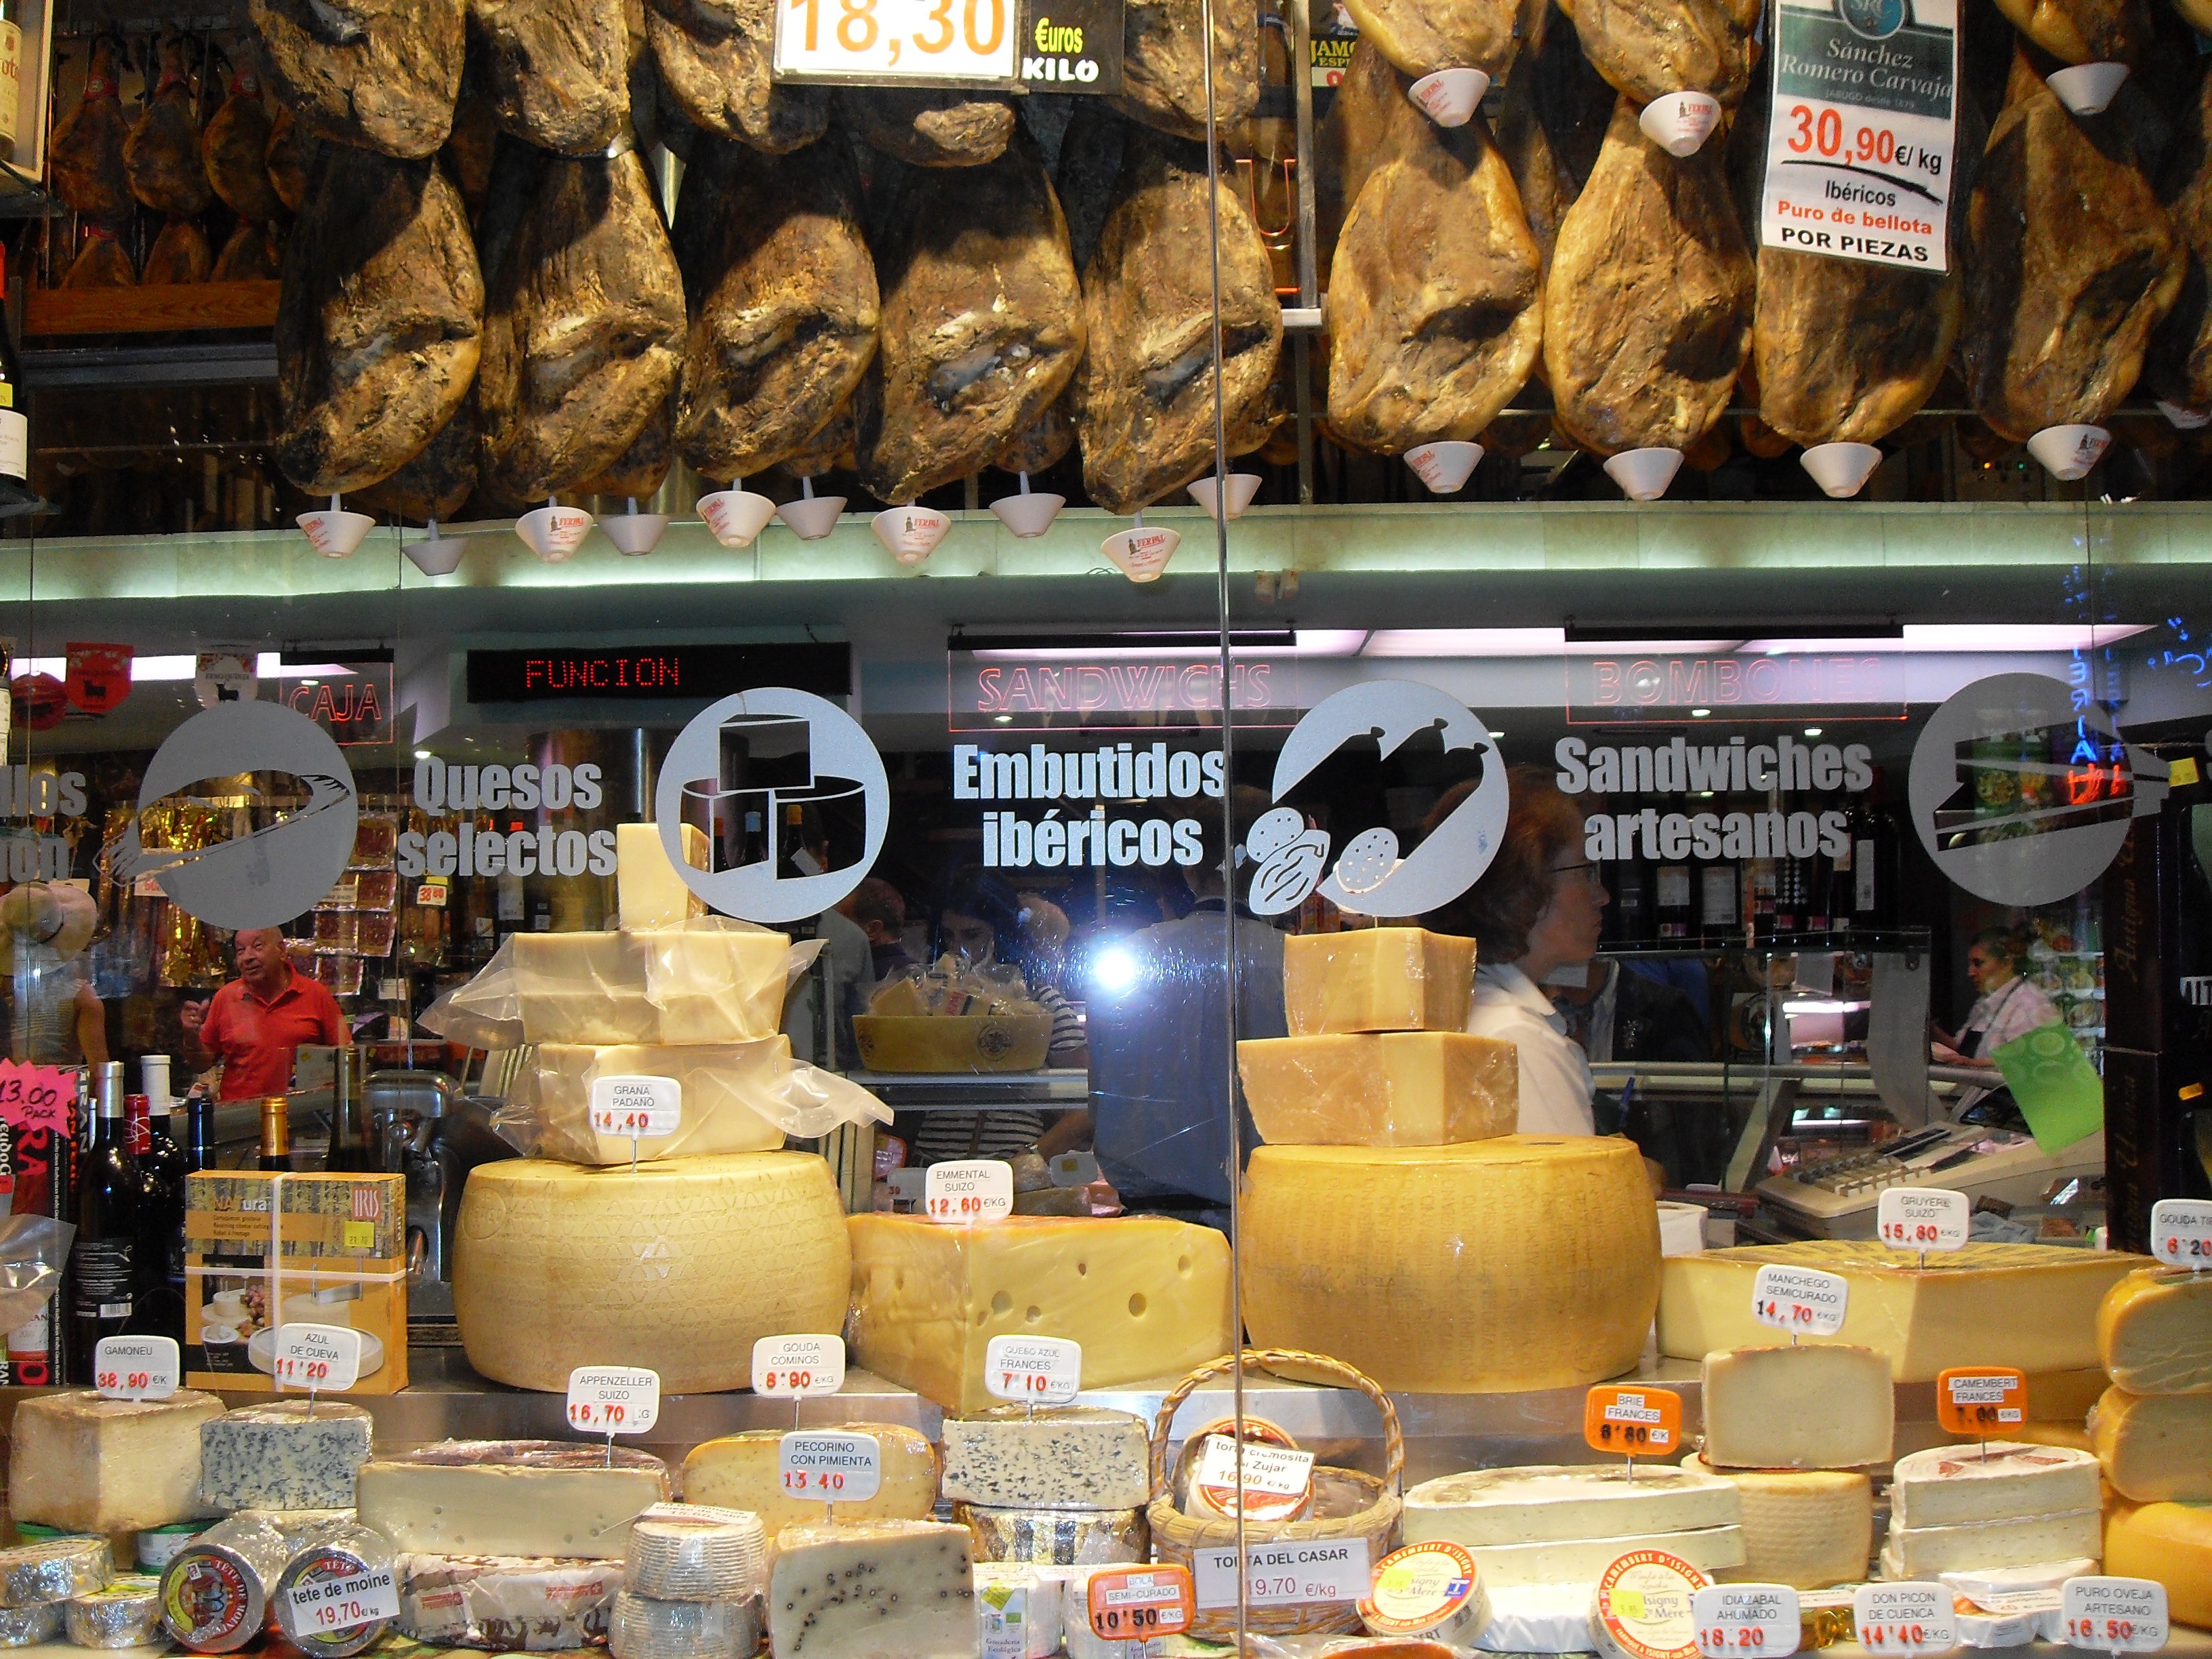
city, shop, meal, food, vendor, bazaar, market, marketplace, cheese, public space, sausage, spain, grocery store, sense, human settlement